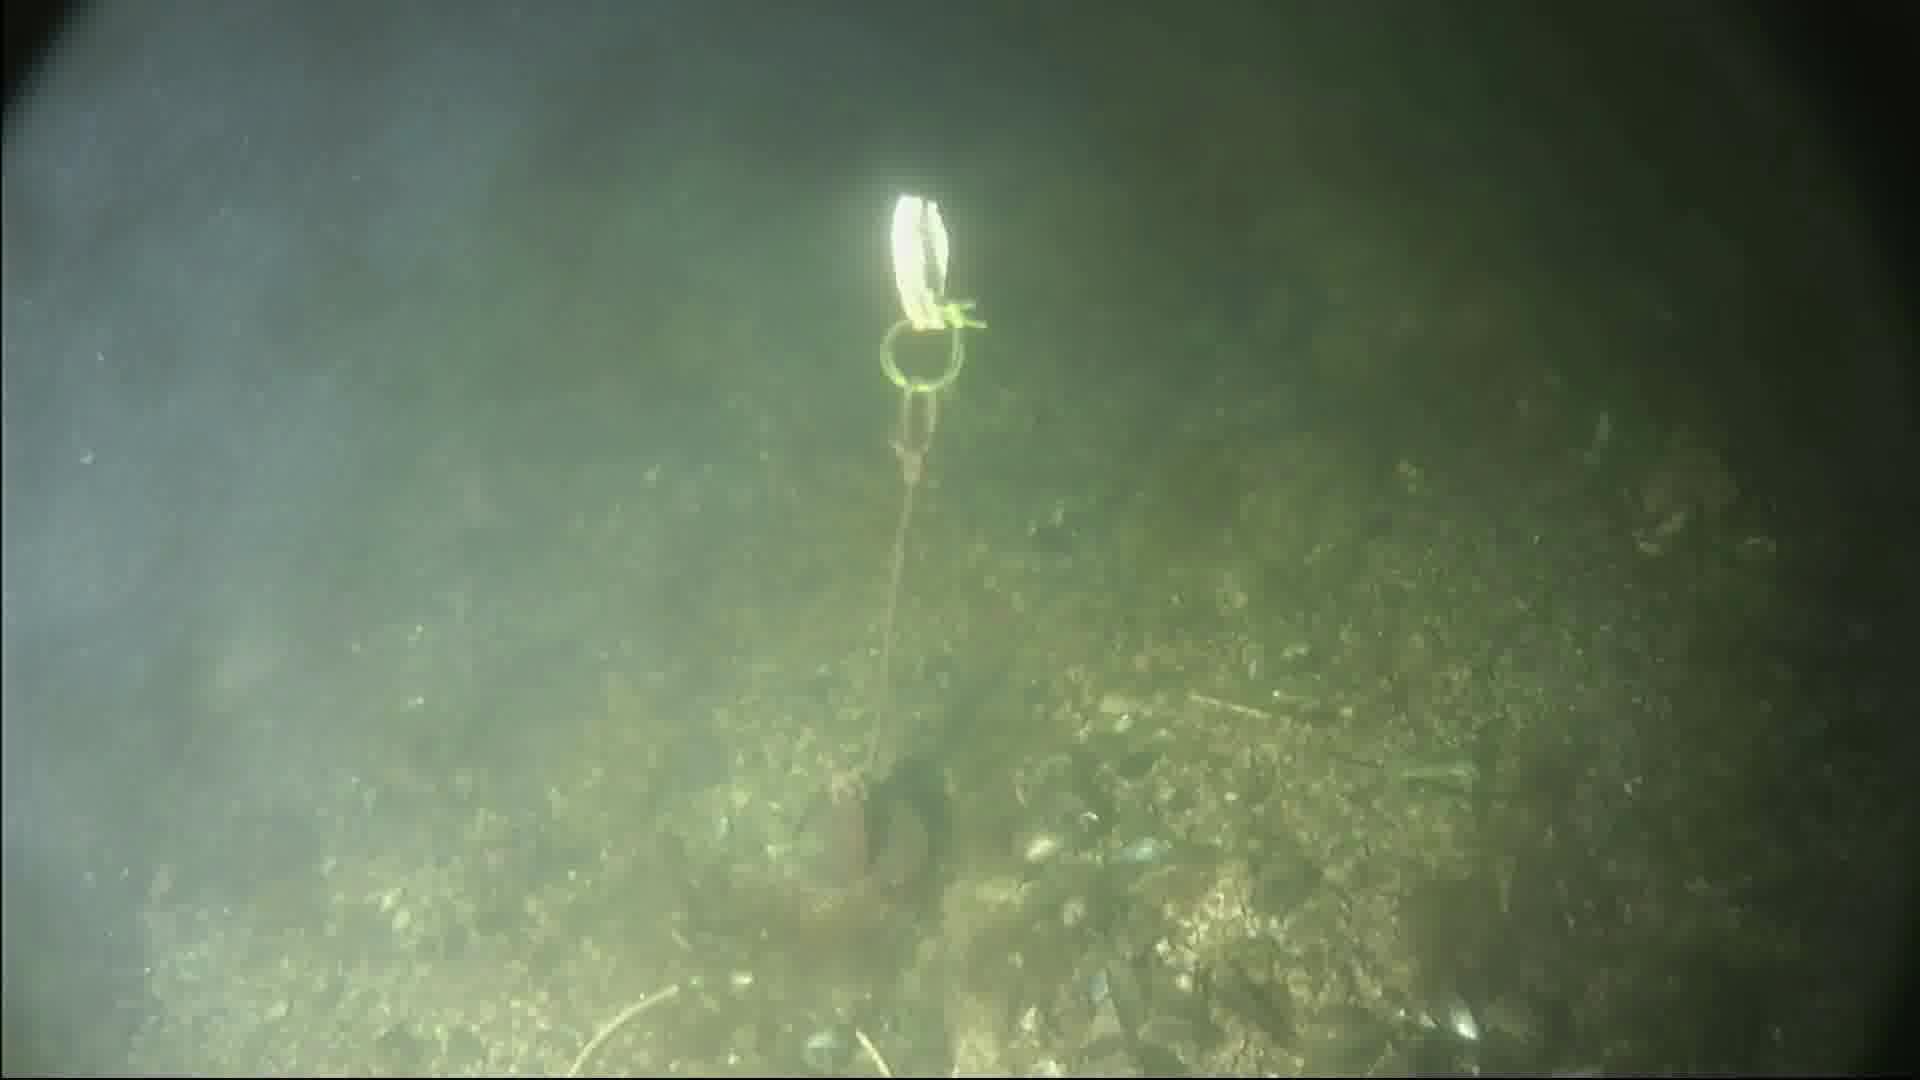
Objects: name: crab